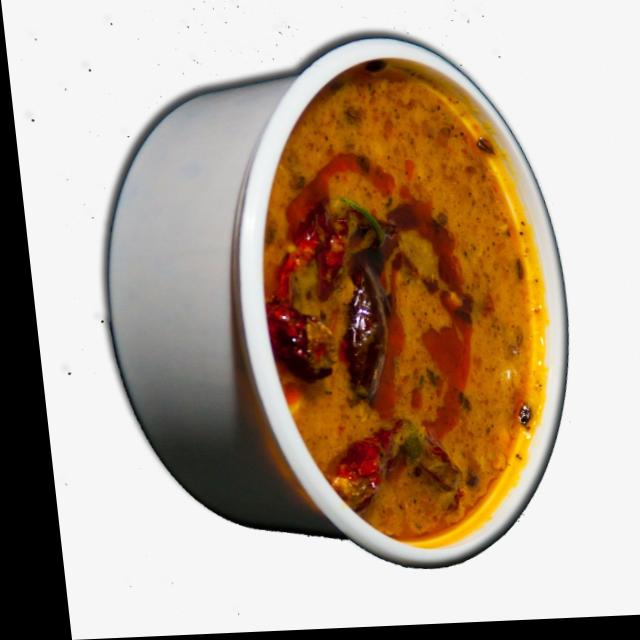
Dish: dal_makhani